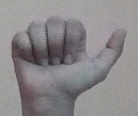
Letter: dhad